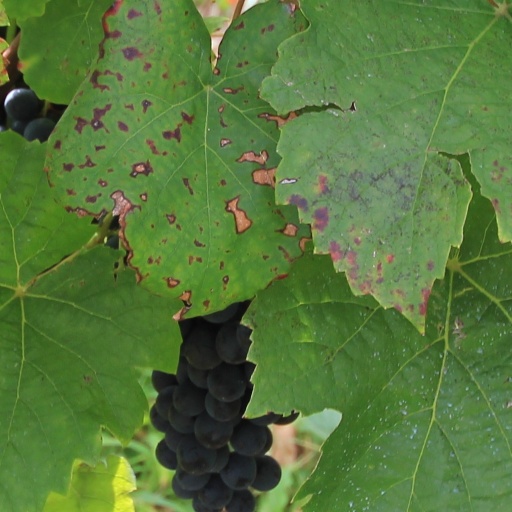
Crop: grape